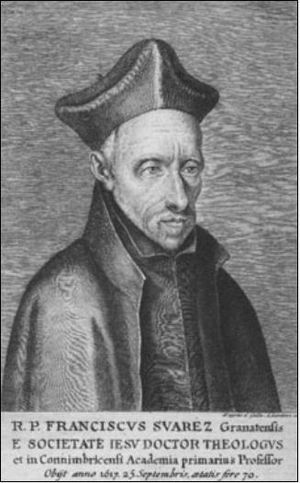
Francisco Suárez
Francisco Suárez var en spansk, jesuitisk, katolsk præst, filosof og teolog, en af de ledende figurer i Salamanca-skolen, og anses generelt for at være en af de største skolastikere efter Thomas Aquinas. Hans arbejde markerer skolastikkens overgang fra dens renæssanceperiode til barokken. Han har påvirket tænkere som Leibniz, Hugo Grotius, Pufendorf, Schopenhauer og Heidegger.